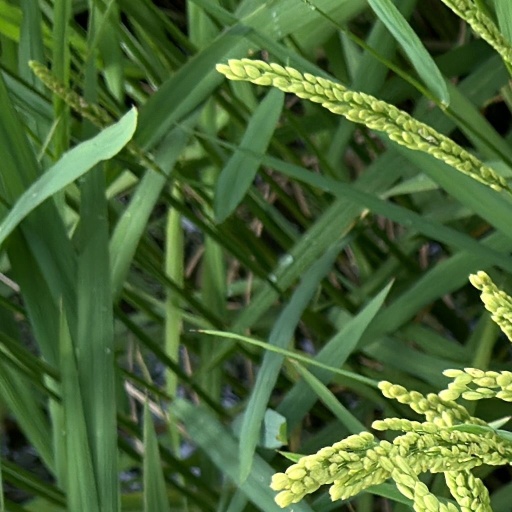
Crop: rice